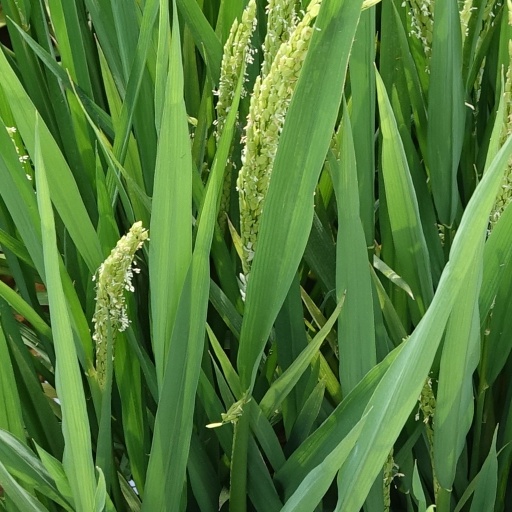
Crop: rice